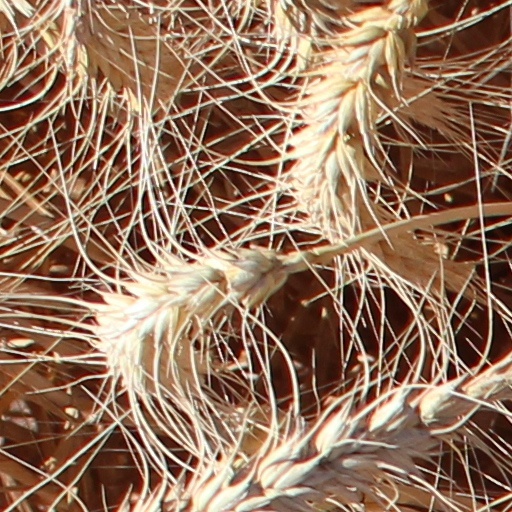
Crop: wheat